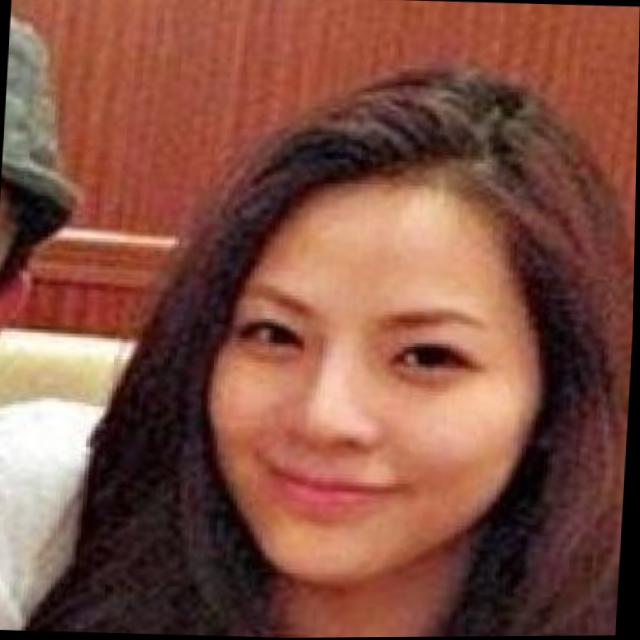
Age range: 21-44